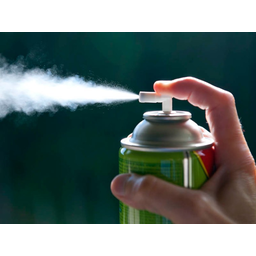
Label: metal